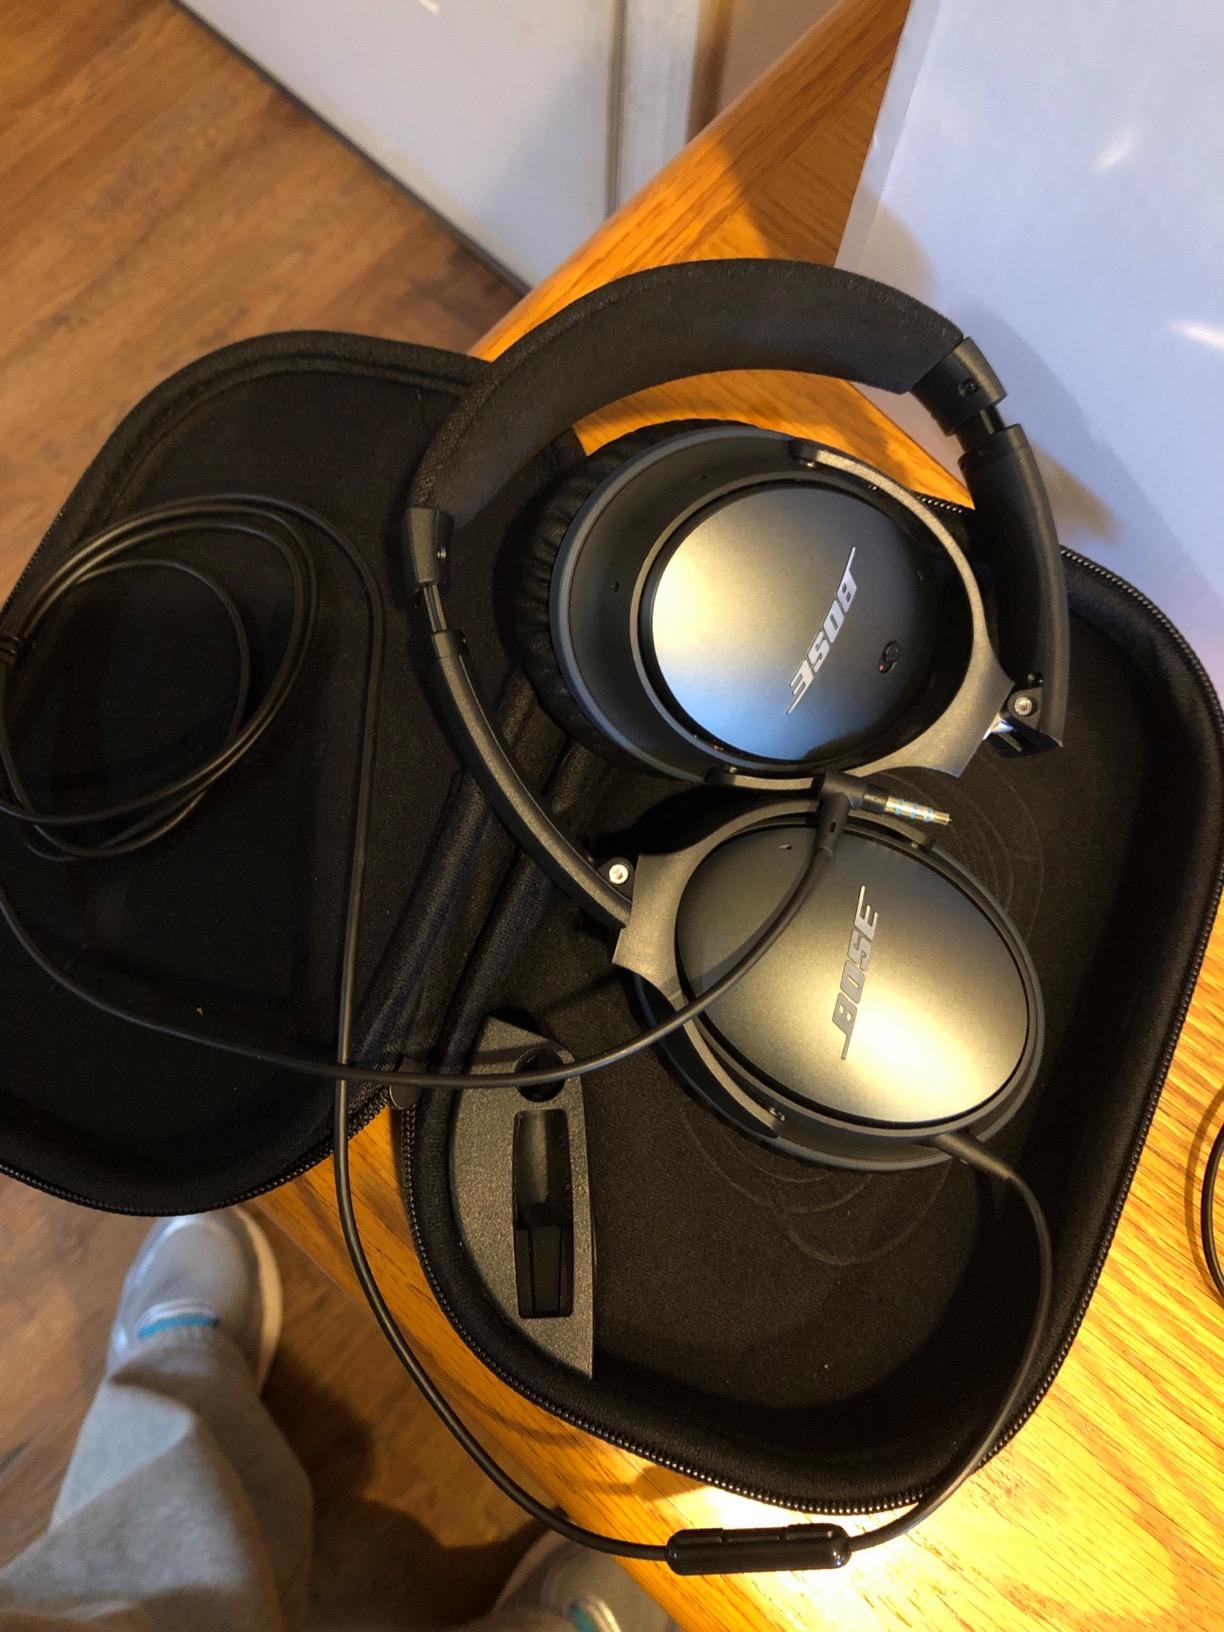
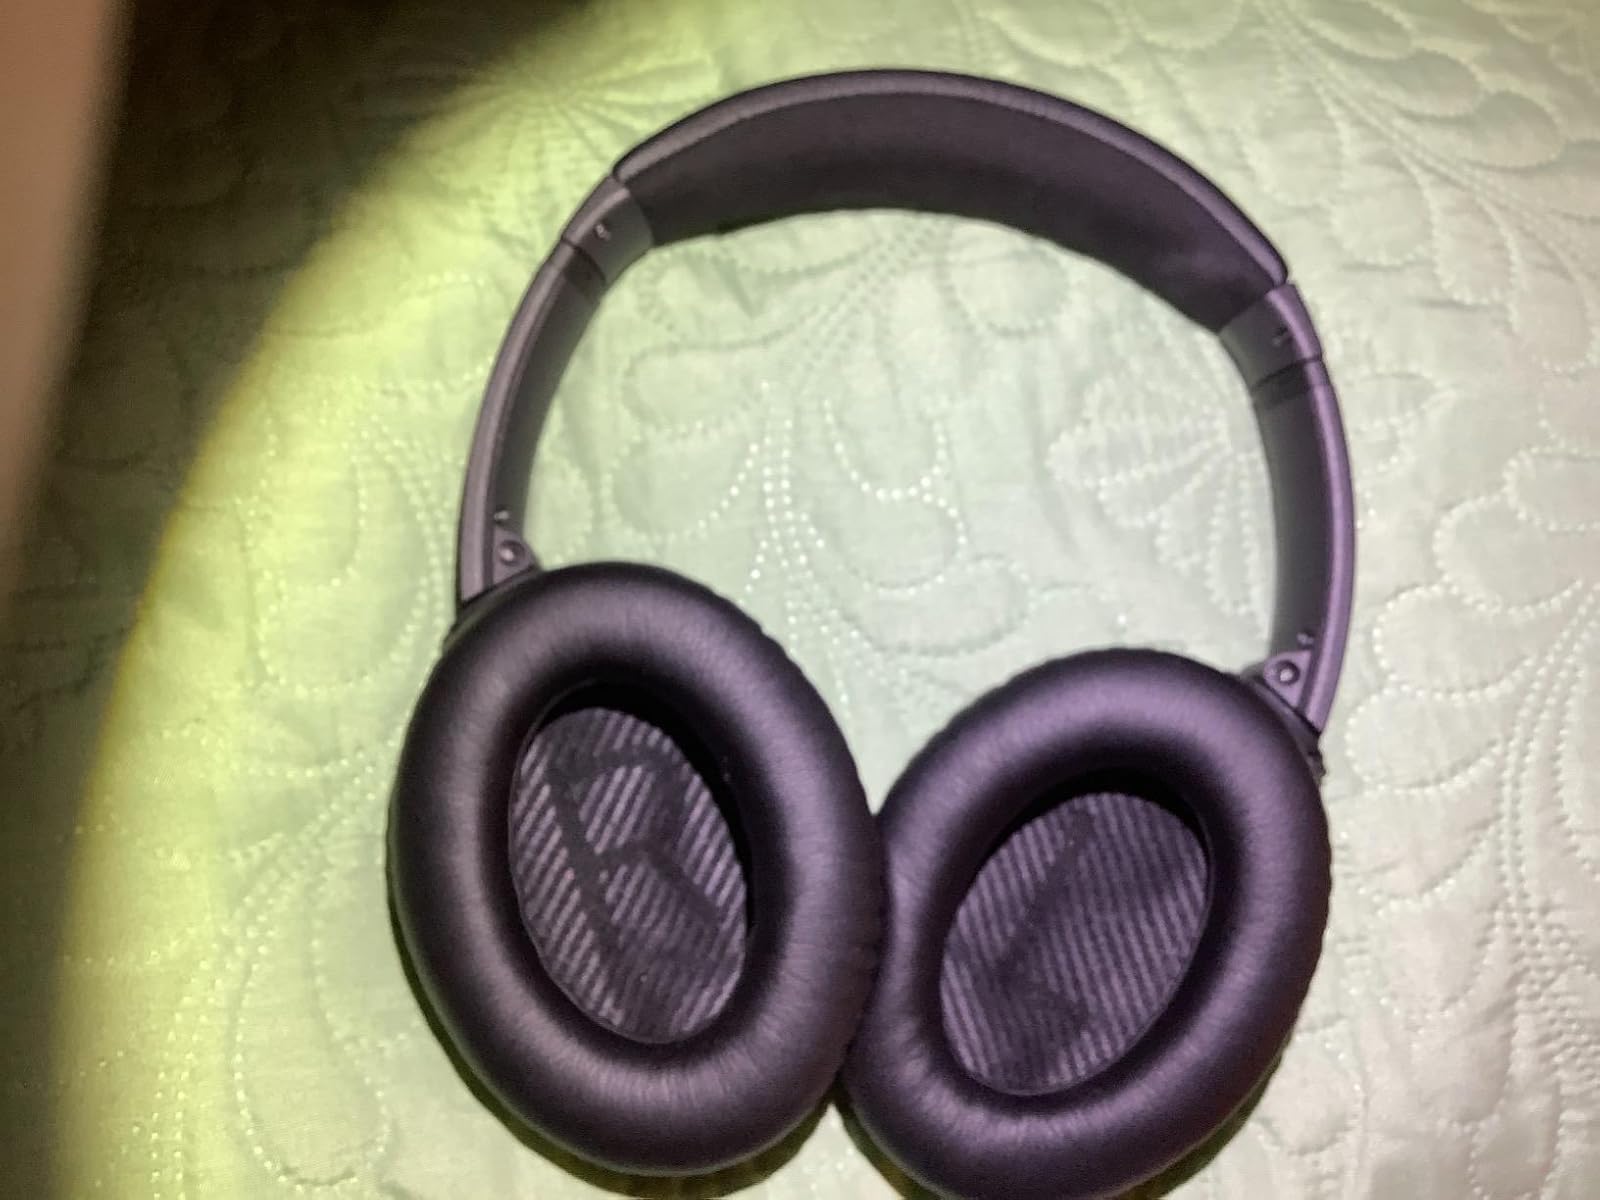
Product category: headphones
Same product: no